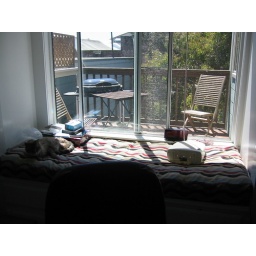
180 Window seat in bedroom (11)